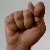
The image shows a hand gesture representing the letter 'T' in Indian Sign Language.